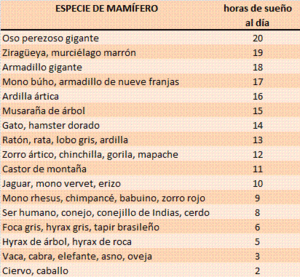
Cadre représentant différents mammifères et le nombre d'heures qu'ils dorment par jour.